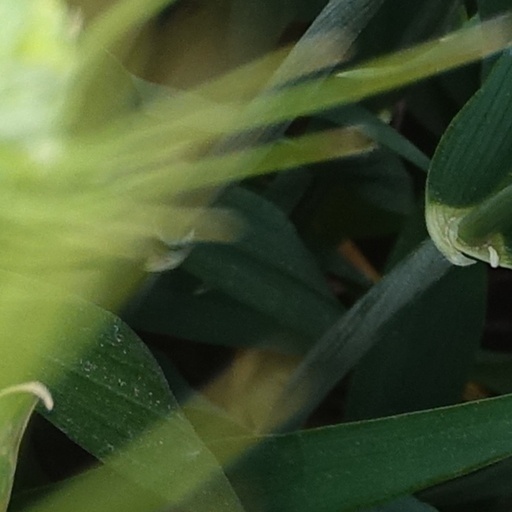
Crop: wheat